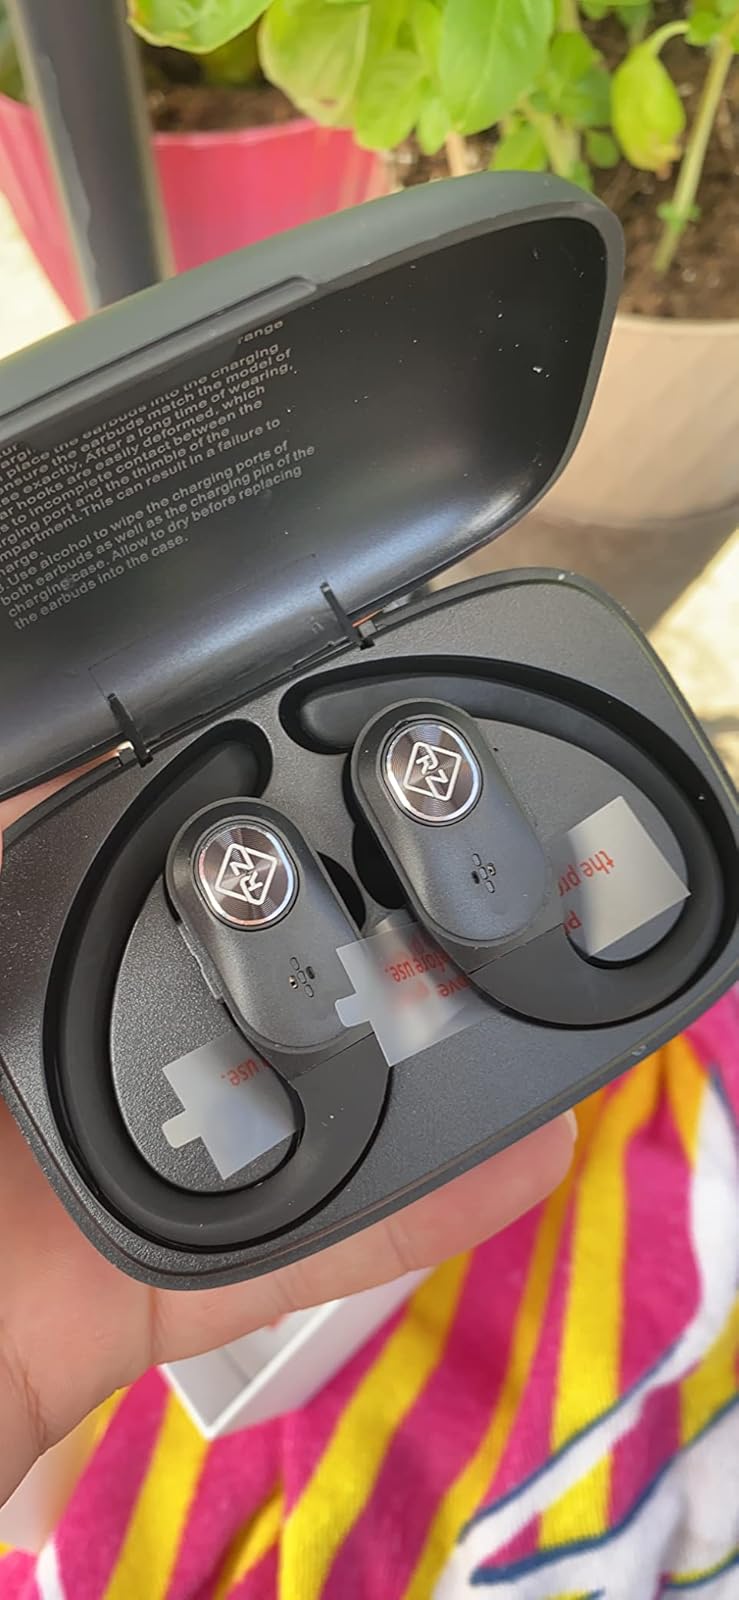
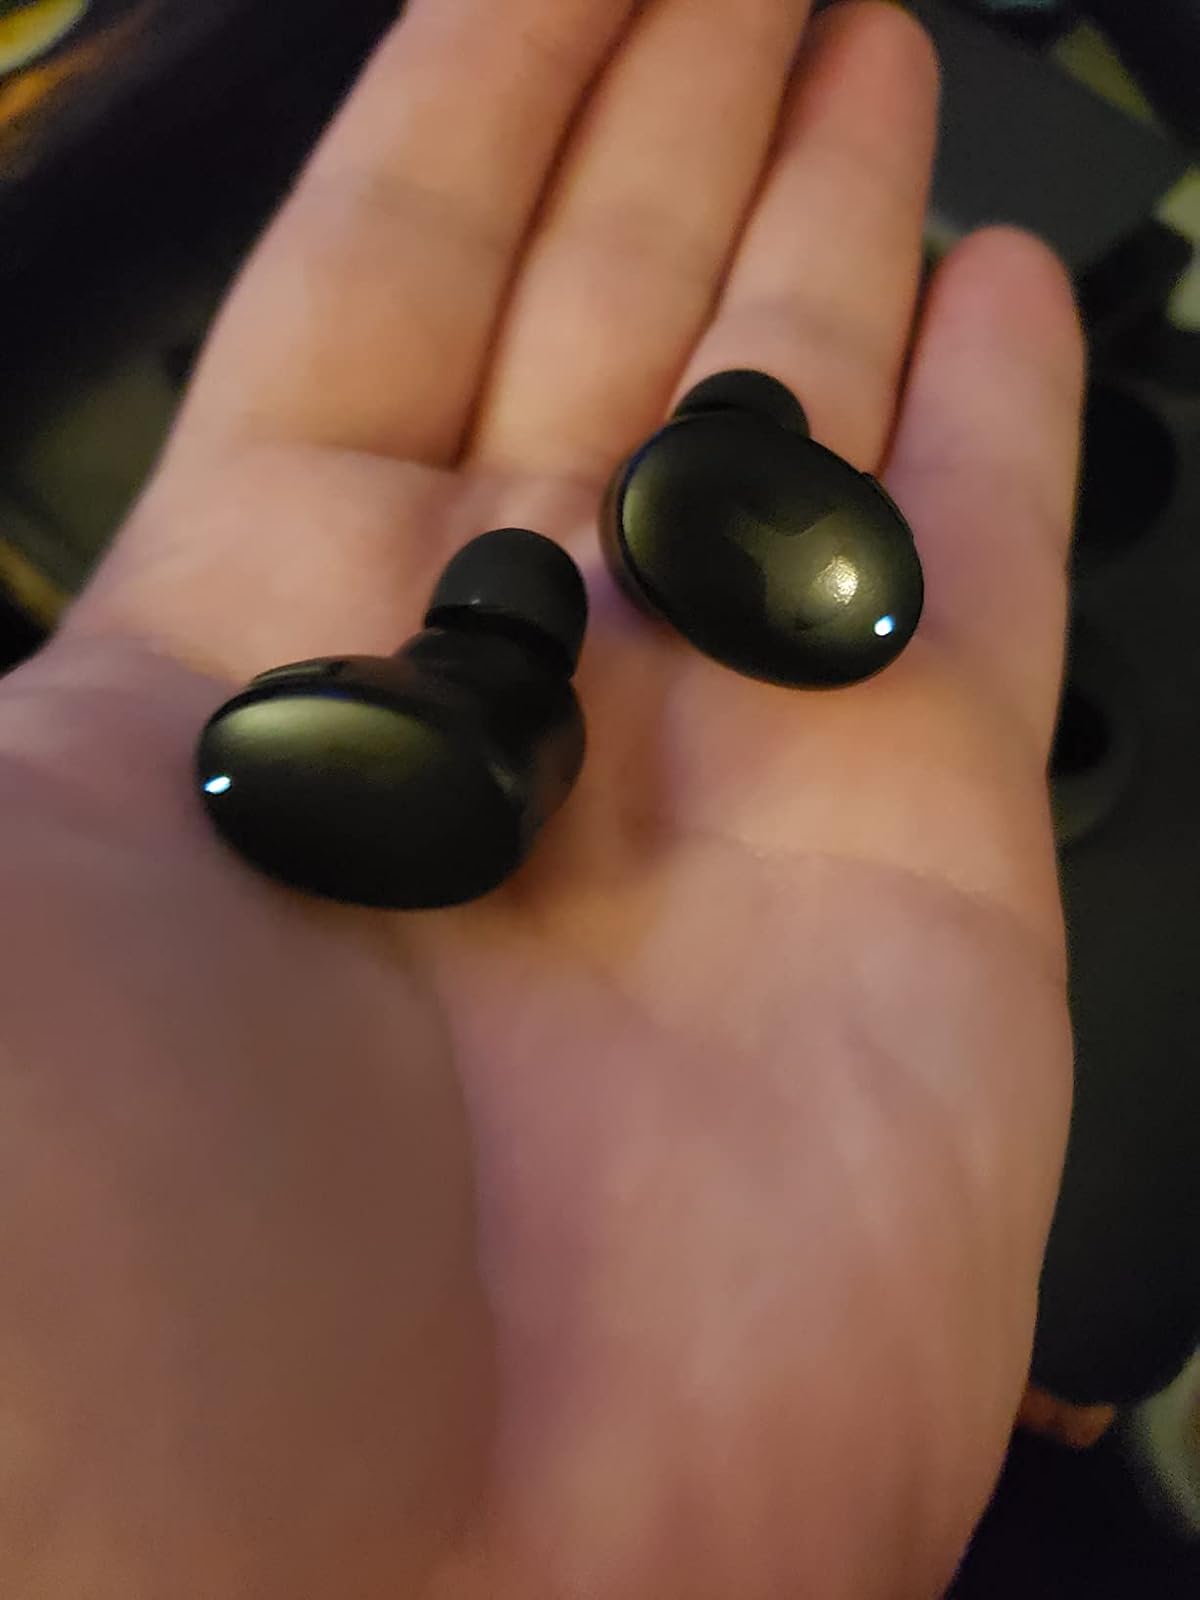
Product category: earbuds
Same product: no